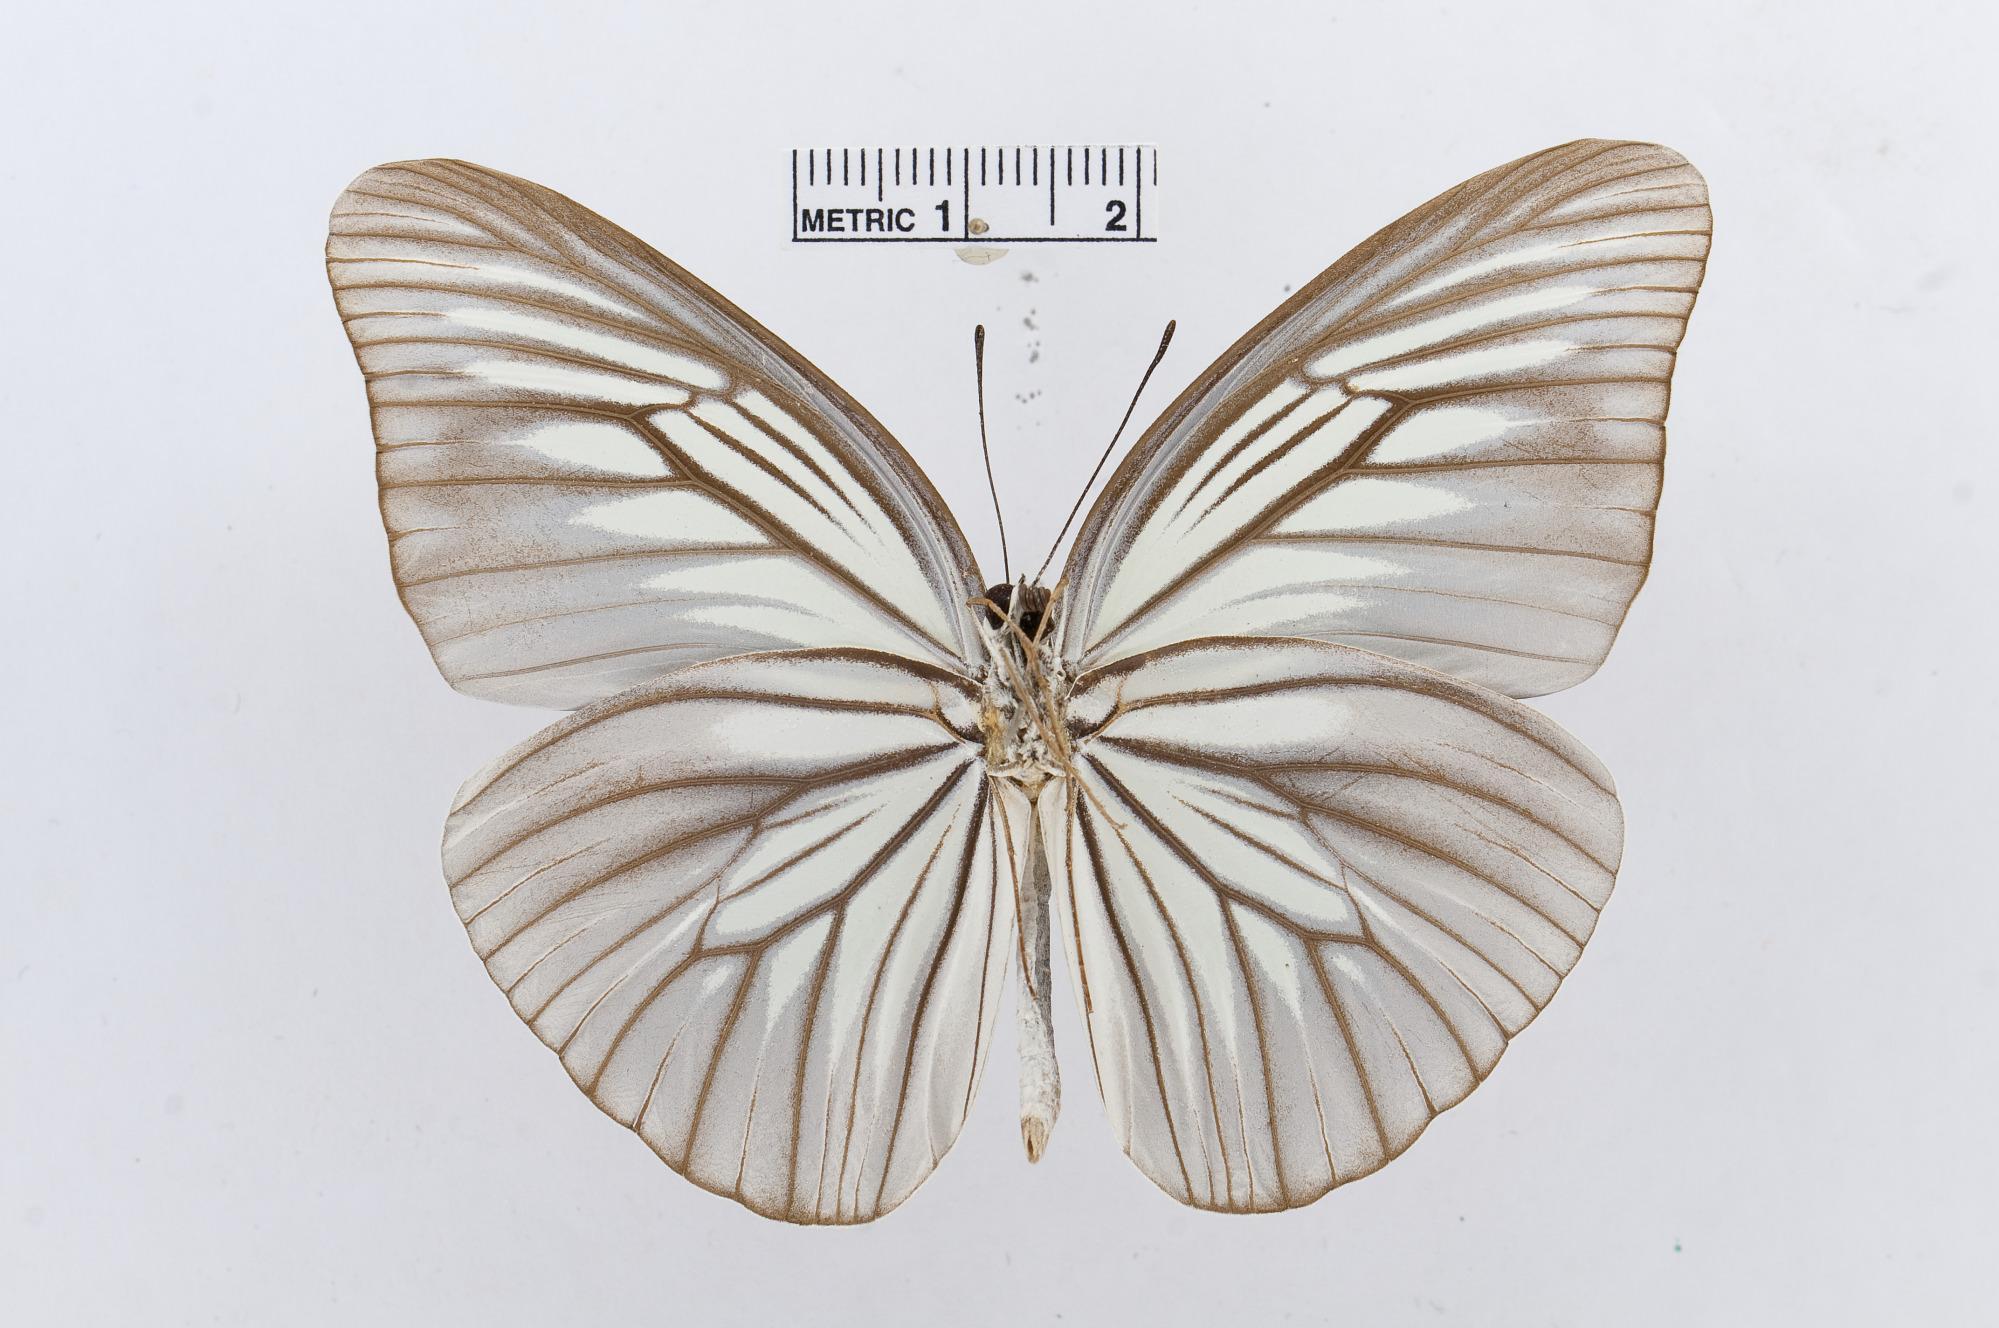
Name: Pareronia tritaea
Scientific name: Pareronia tritaea
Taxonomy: Animalia, Arthropoda, Hexapoda, Insecta, Lepidoptera, Pieridae, Pierinae